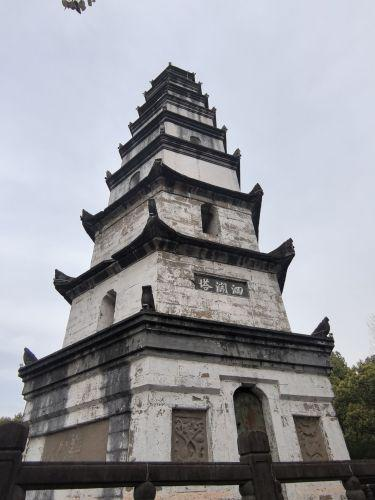
地标名称：江南新区南山公园-洄澜塔
所在城市：重庆市·万州区